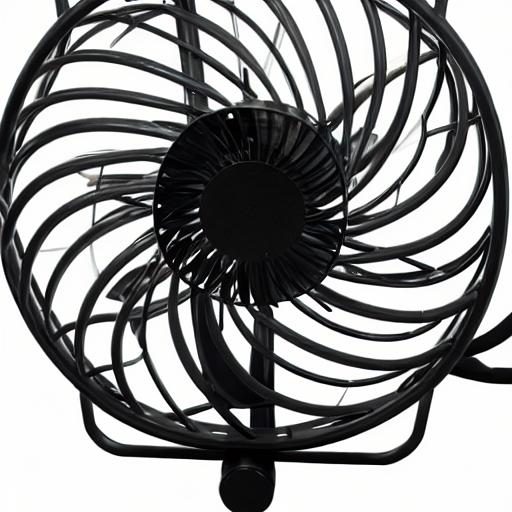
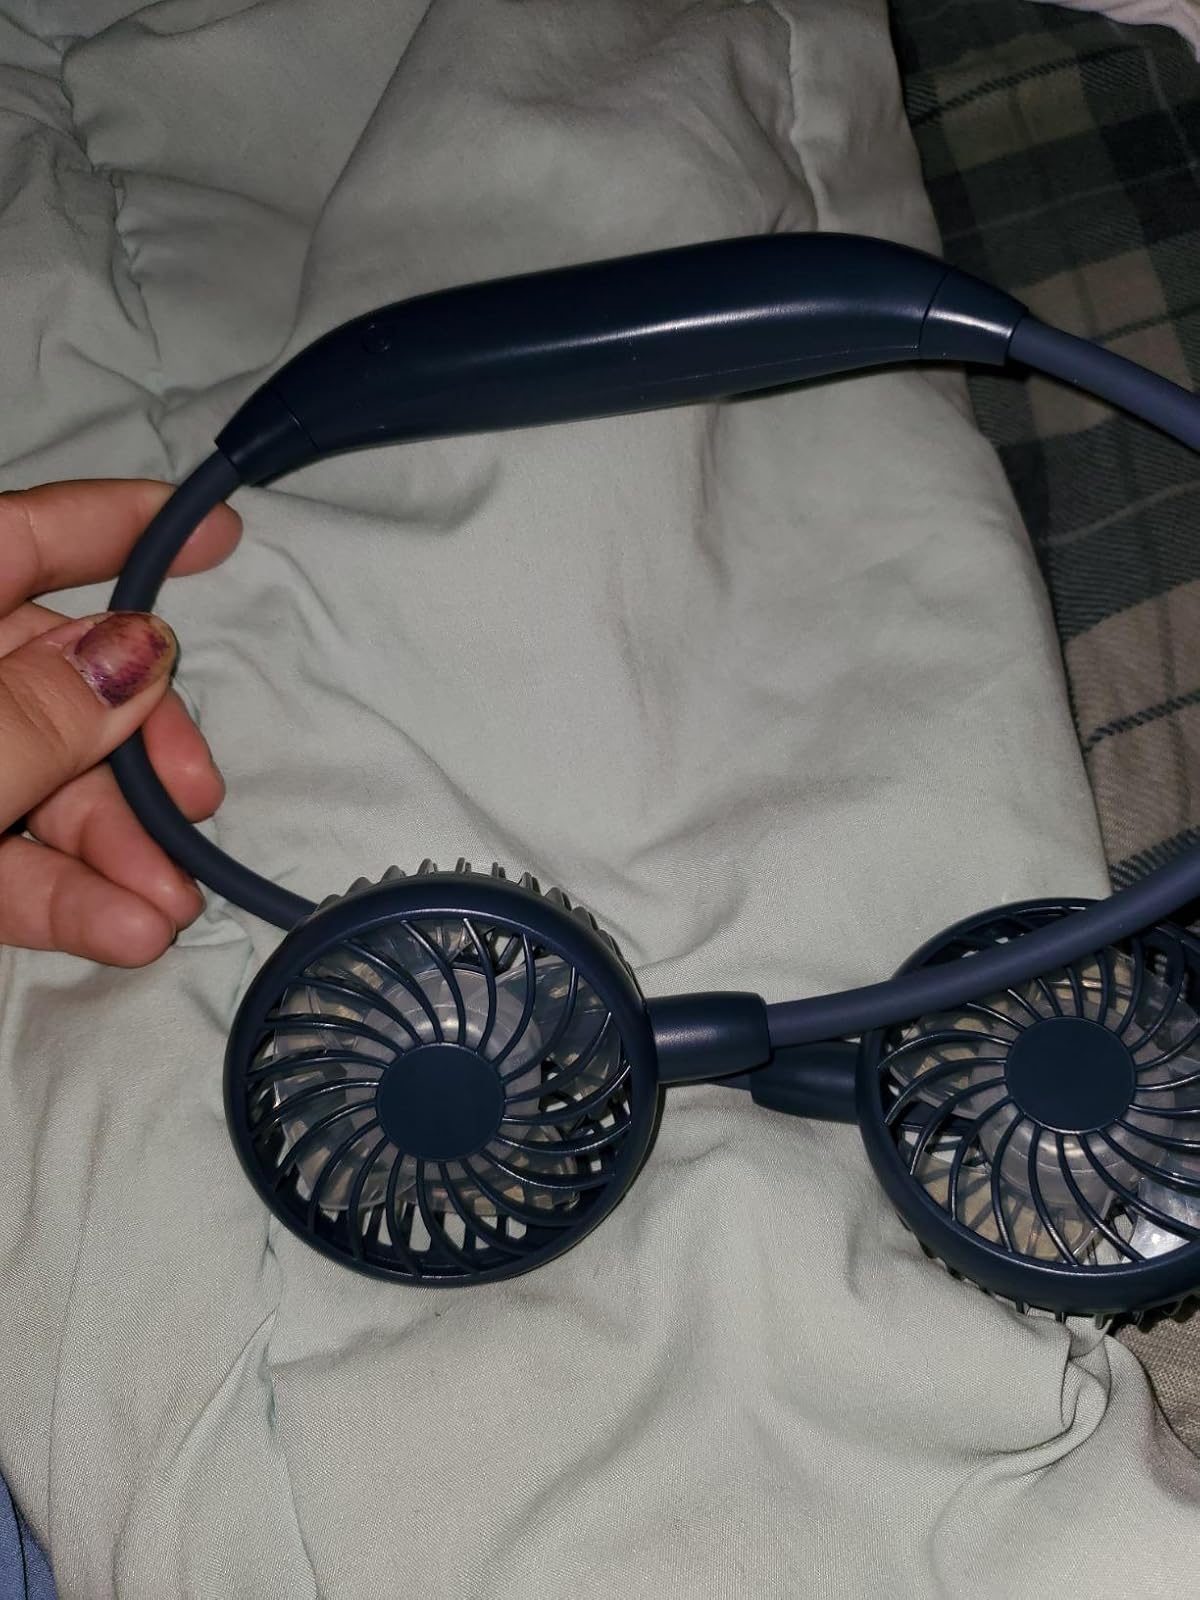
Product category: fan
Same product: no